Gammel Strand 50

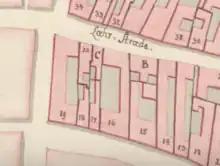
No. 17 and No. 18 seen on a detail from Christian Gedde's map of Strand Quarter, 1756.

The site was formerly part of two separate properties. They were listed in Copenhagen's first cadastre of 1689 as No. 17 and No. 18 in Strand Quarter. They were at that time owned by Anders Søbødker (No. 17) and one Jens Pedersen's widow Bente (No. 18):